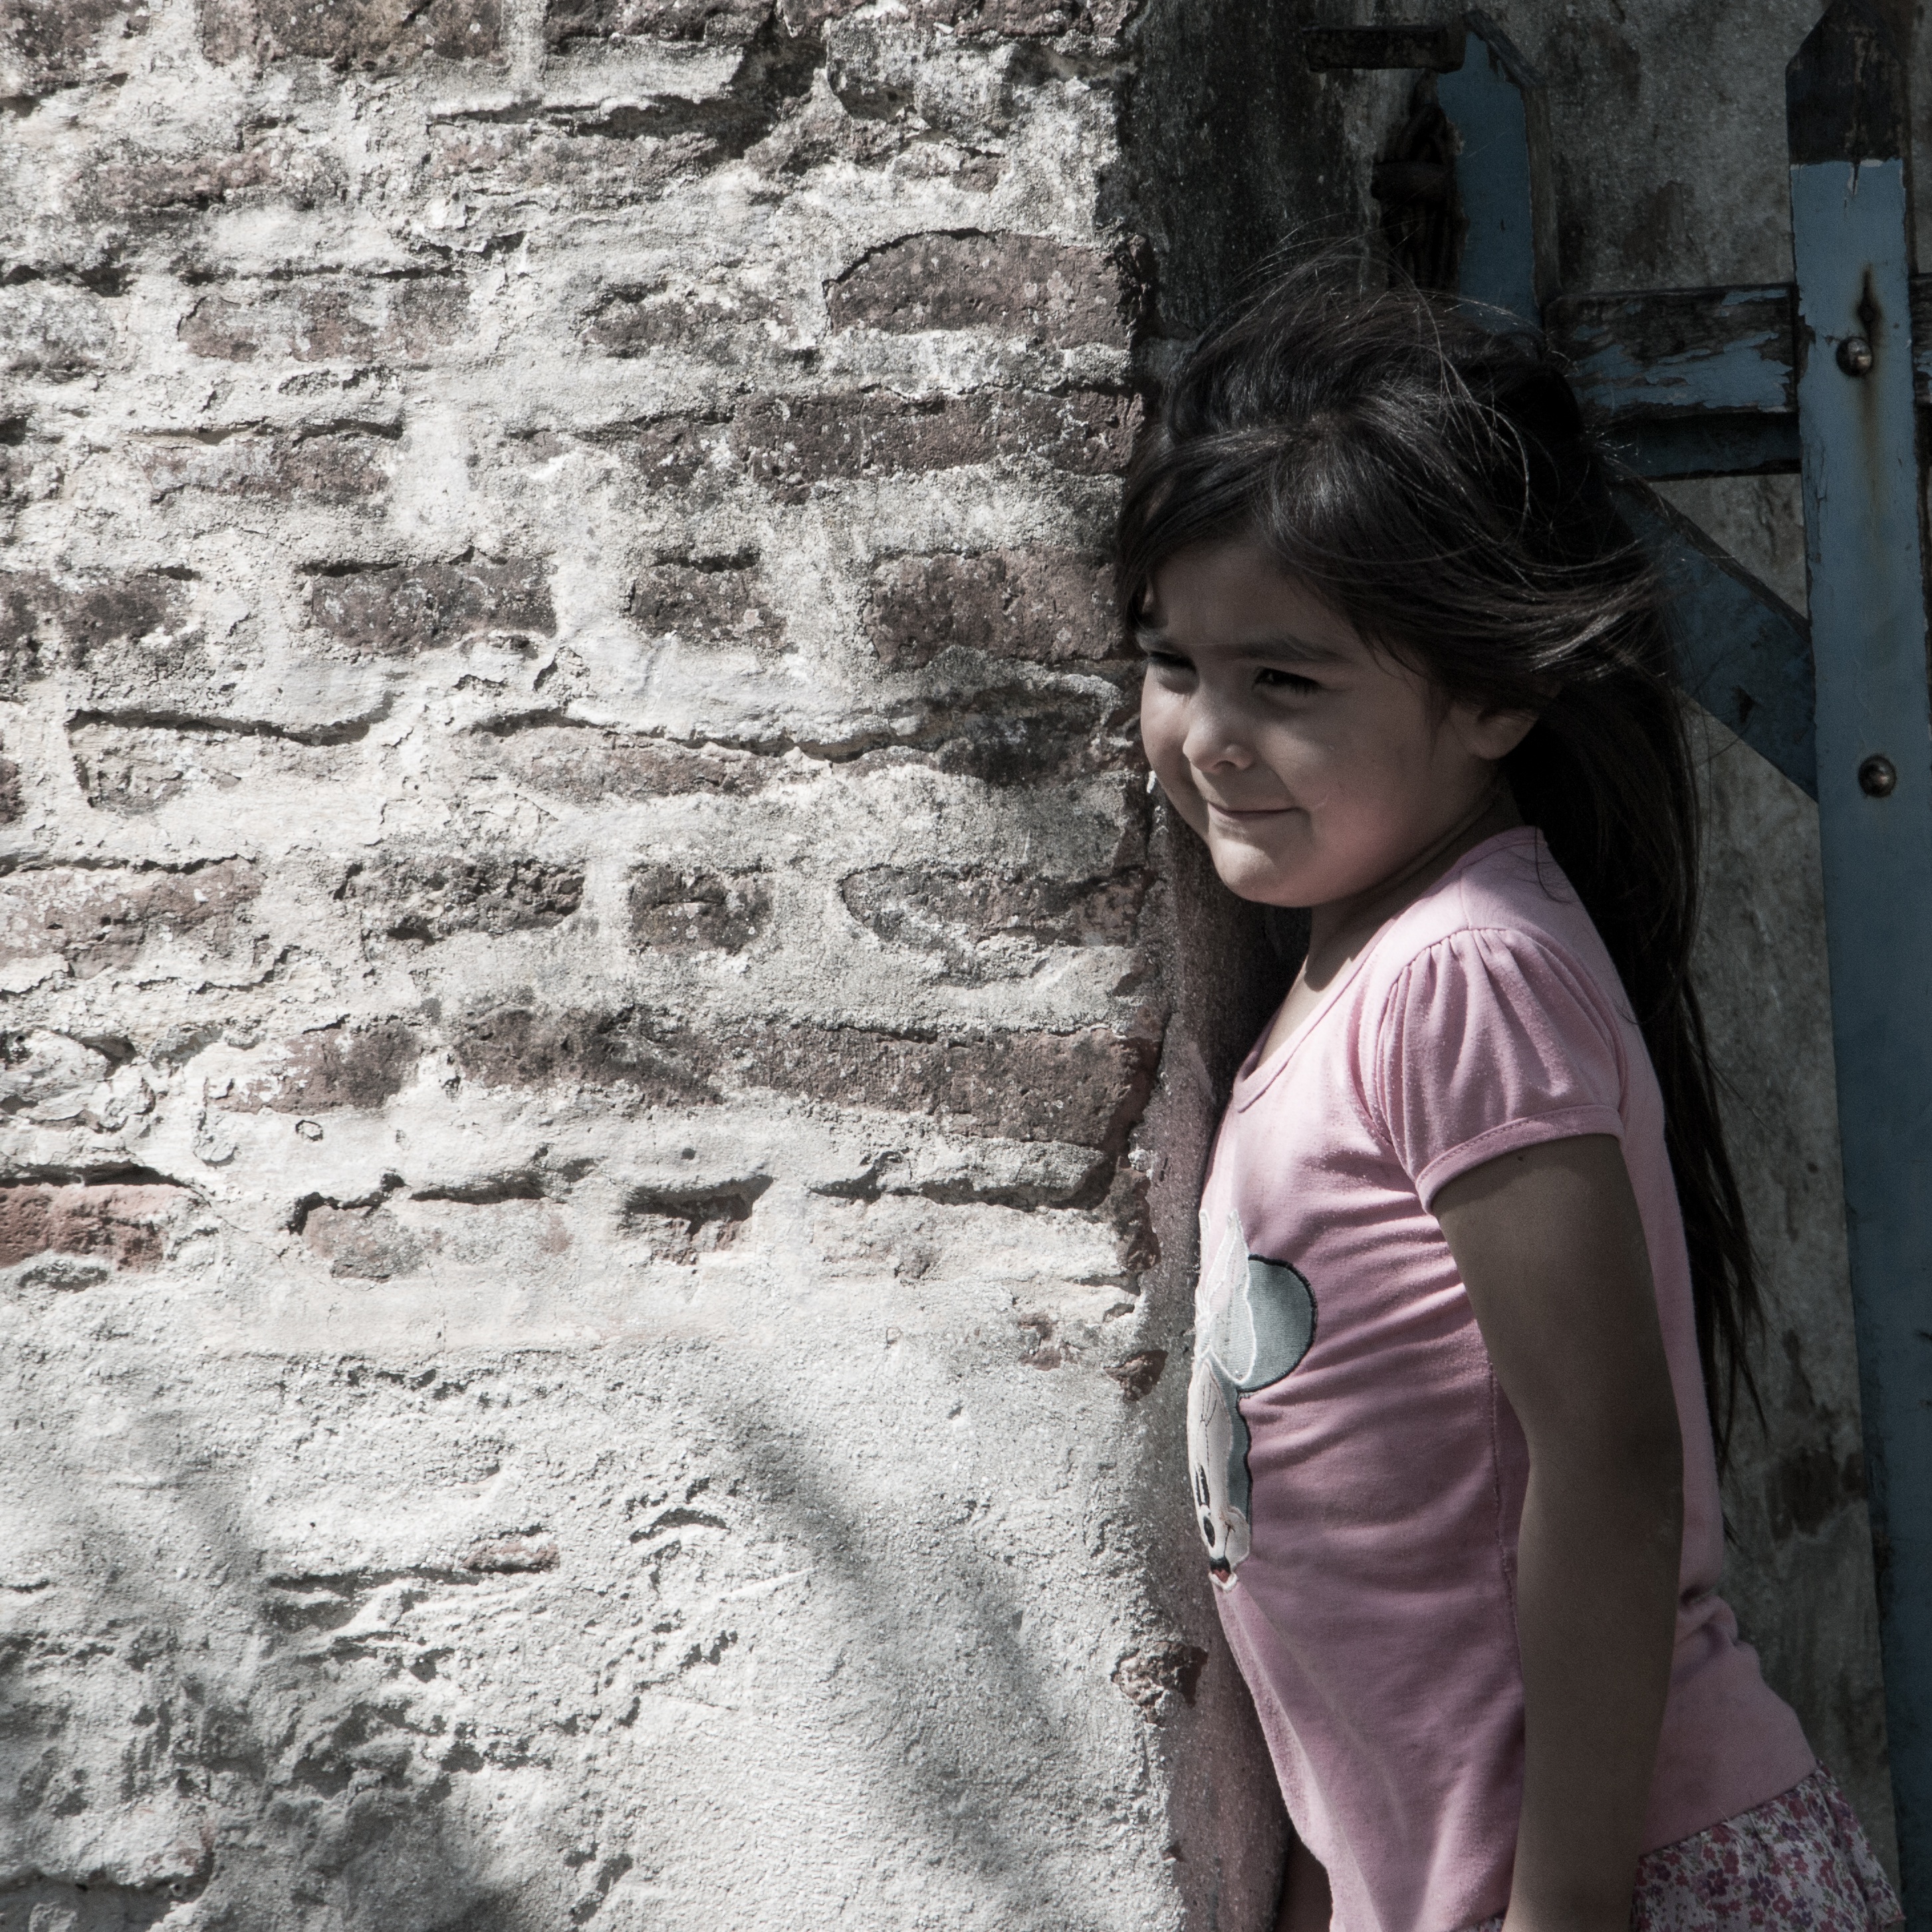
person, architecture, girl, photography, house, old, portrait, model, spring, color, sitting, child, old house, dress, temple, bricks, photograph, beauty, image, emotion, photo shoot, casa vieja, bed and breakfast, portrait photography, human positions